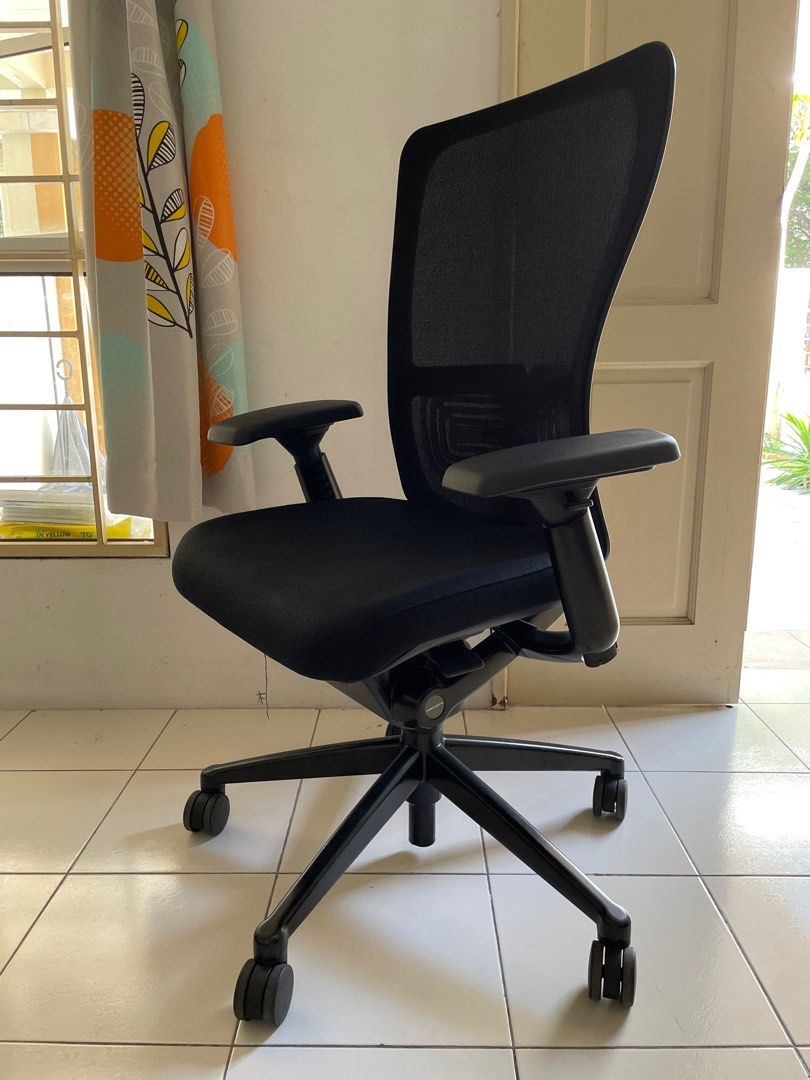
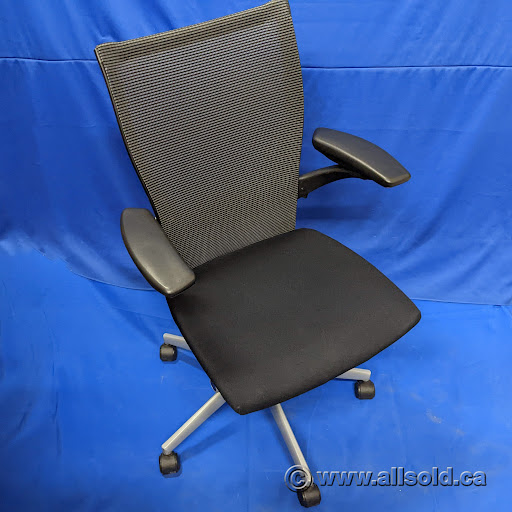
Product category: items_chair
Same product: yes